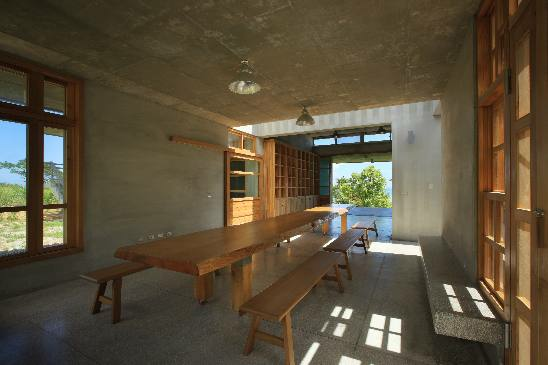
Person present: No